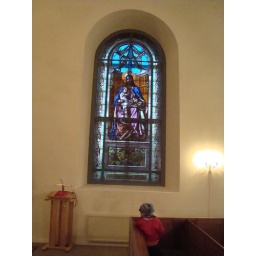
A stained glass window, the only left in Lofta church